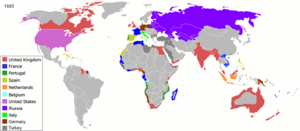
La colonisation est une expression utilisée dans différents contextes, mais toujours dans le sens du peuplement et de l’occupation d'un espace. À l'origine, il s'agissait de décrire des processus historiques et des faits qui ont varié au cours de l'histoire. Enjeu majeur à l'origine de la géopolitique mondiale et pièce majeure de l'Histoire, la colonisation désigne alors la conquête de territoires et son peuplement par un pays. Cependant, la biogéographie du XIXᵉ siècle a utilisé le terme pour décrire ce type de relation de tout être vivant dans son milieu naturel, notamment les animaux, les plantes, et les micro-organismes. Un autre sens est l'action de mise en tutelle d'un territoire moins développé et peu peuplé par les ressortissants d'une métropole. Le but pouvant être de l'occuper et d'en exploiter les richesses. En pratique, les processus de colonisation ont pu être de caractère économique, politique, militaire ou culturel, ou se manifester d'autres manières ; voire se développer de manière violente ou pacifique.